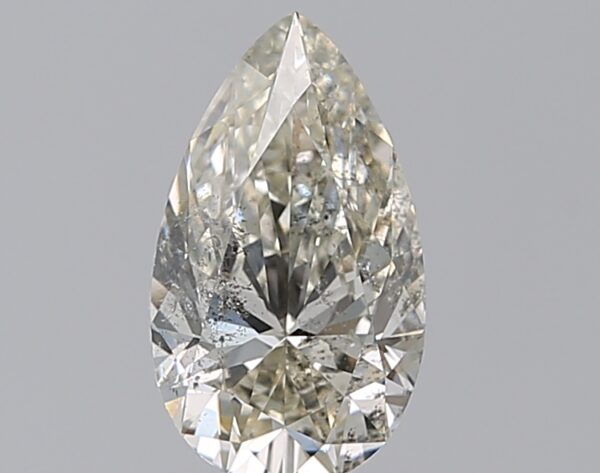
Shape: pear
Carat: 1.51
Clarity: SI2
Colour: J
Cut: EX
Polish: EX
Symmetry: EX
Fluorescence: N
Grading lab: IGI
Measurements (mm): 10.52 x 6.12 x 3.84